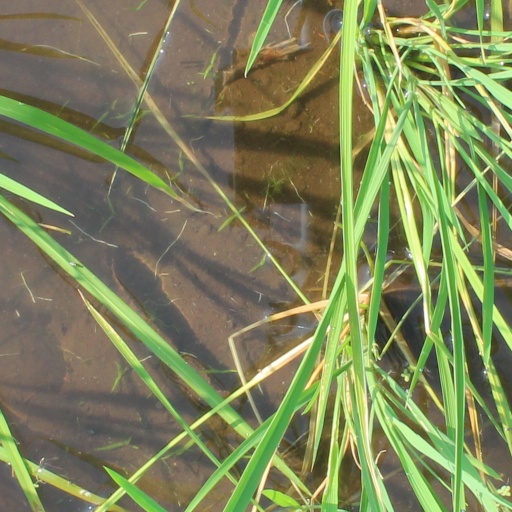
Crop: rice